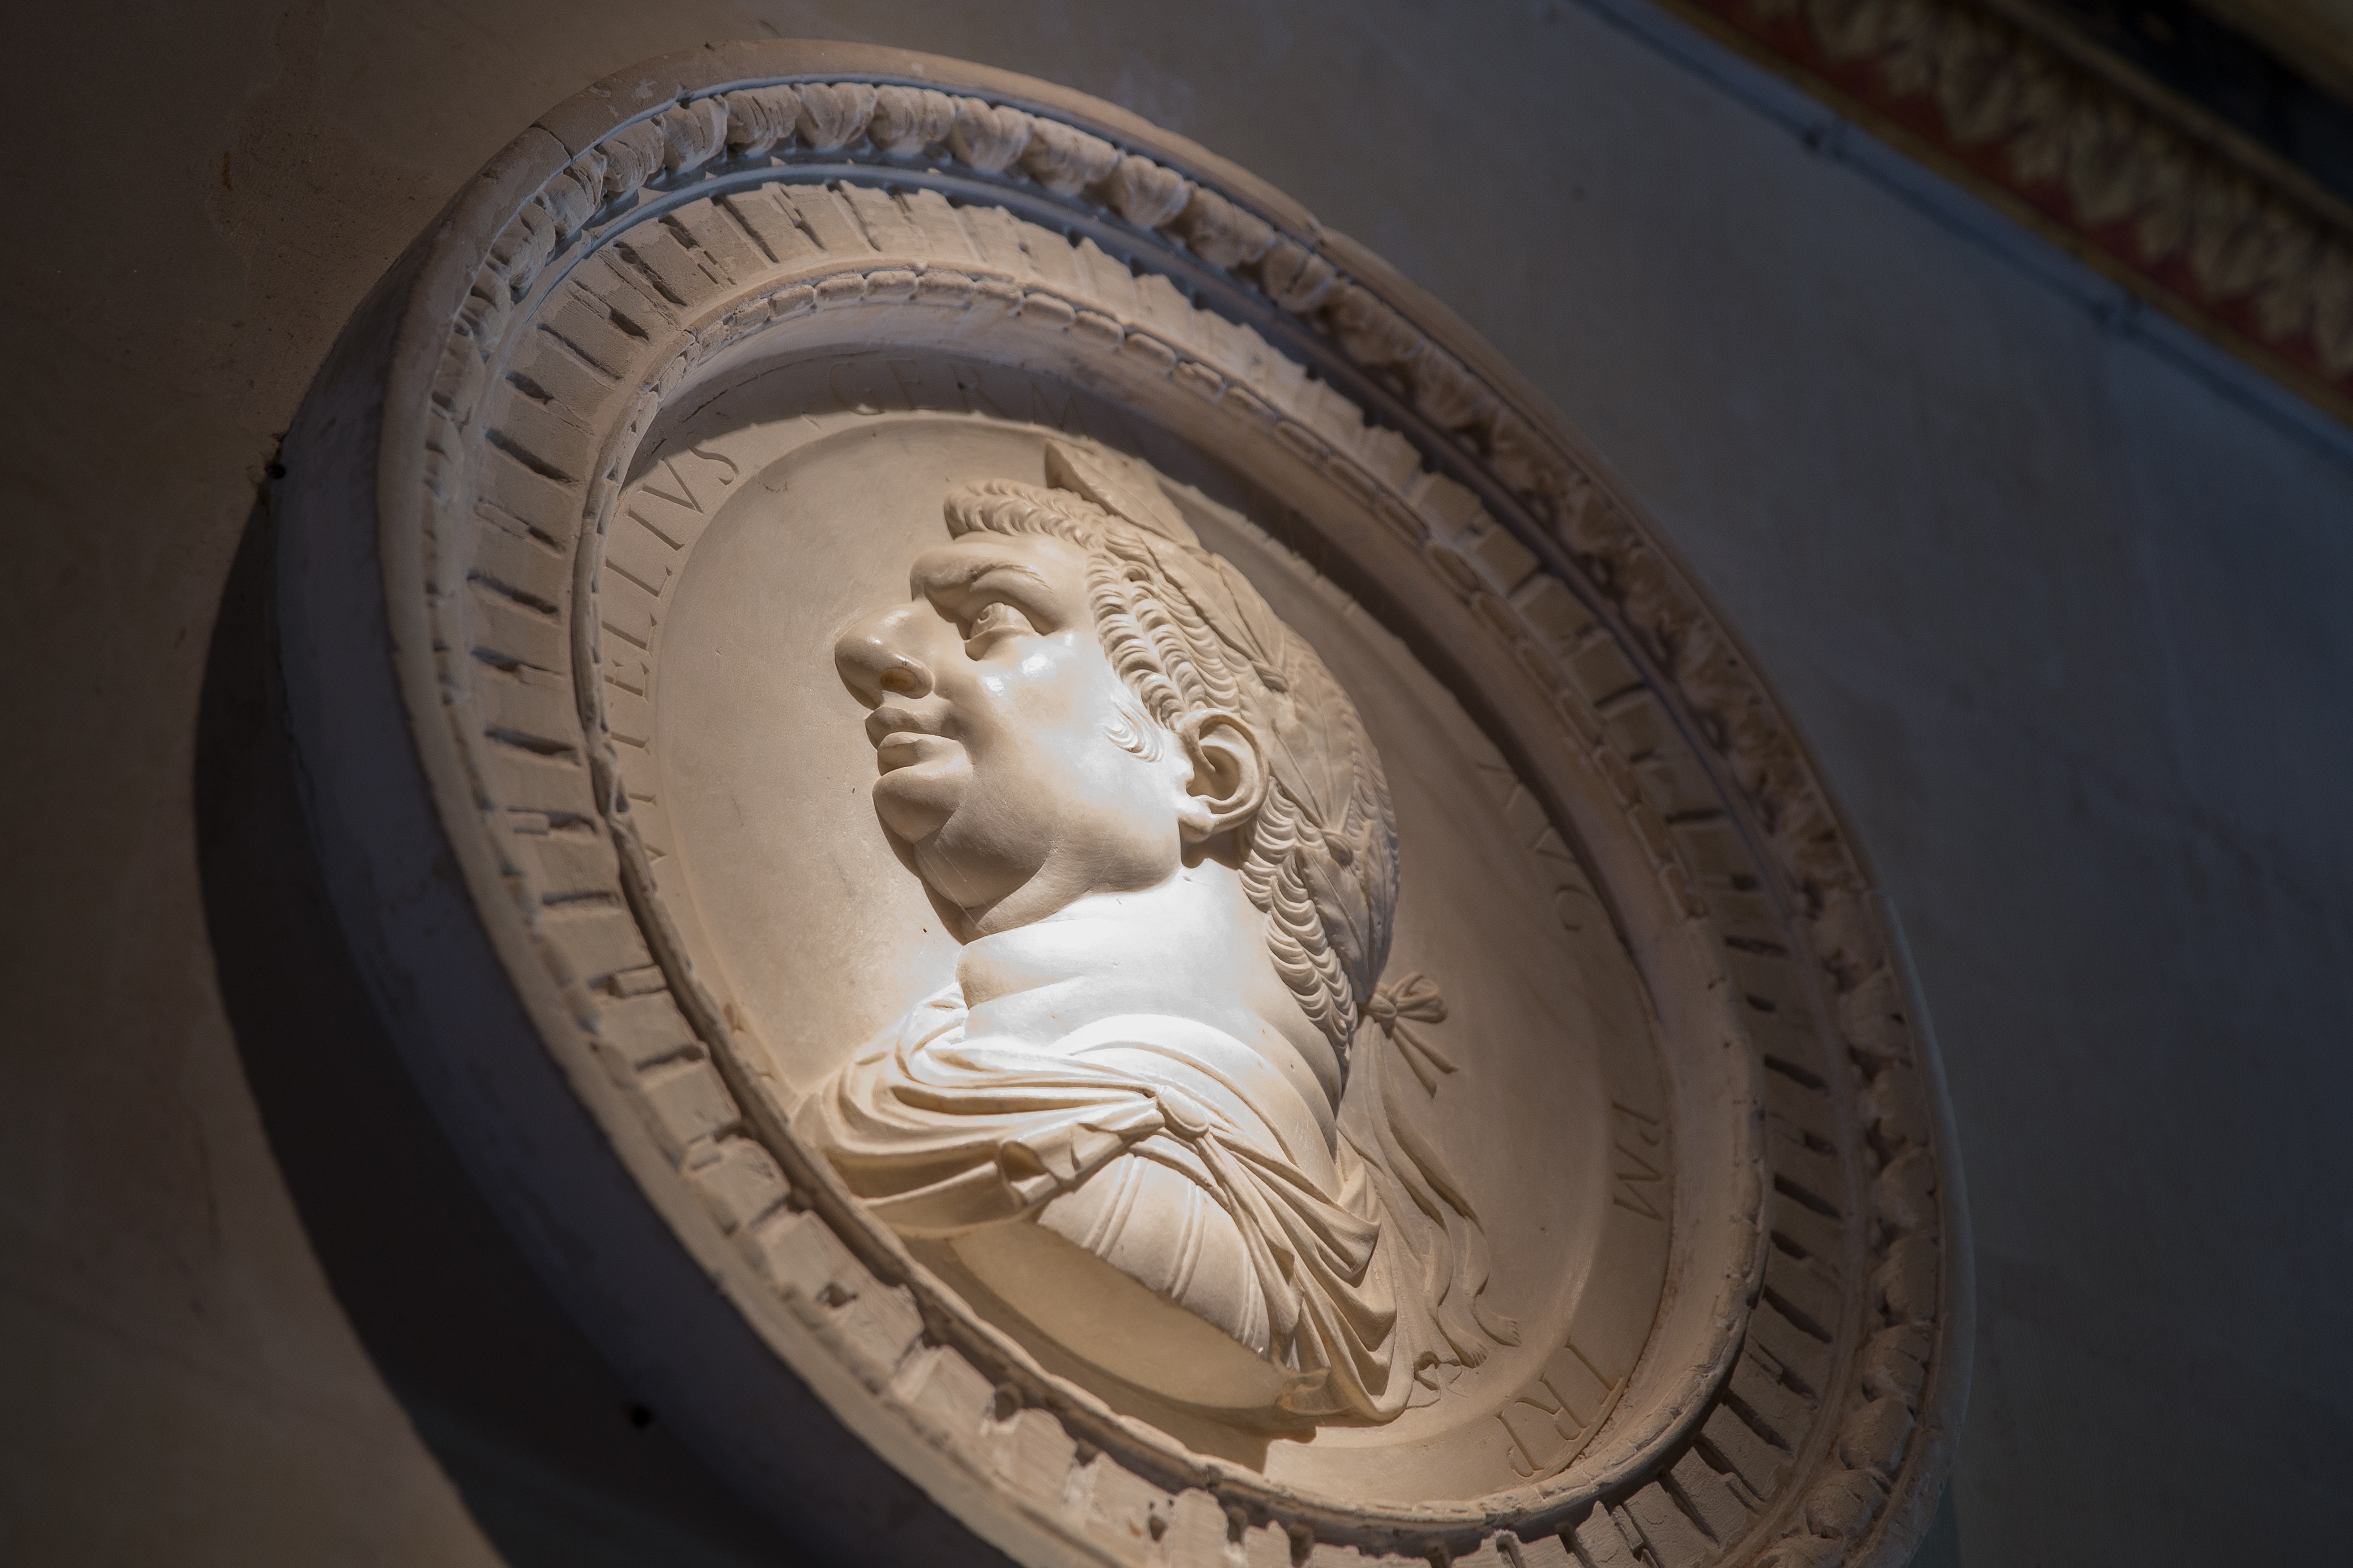
wheel, monument, statue, arch, castle, circle, sculpture, art, temple, carving, shape, loire valley, stone carving, ch teau de chenonceau, ch teau de la loire, ch teaux de la loire, ancient history